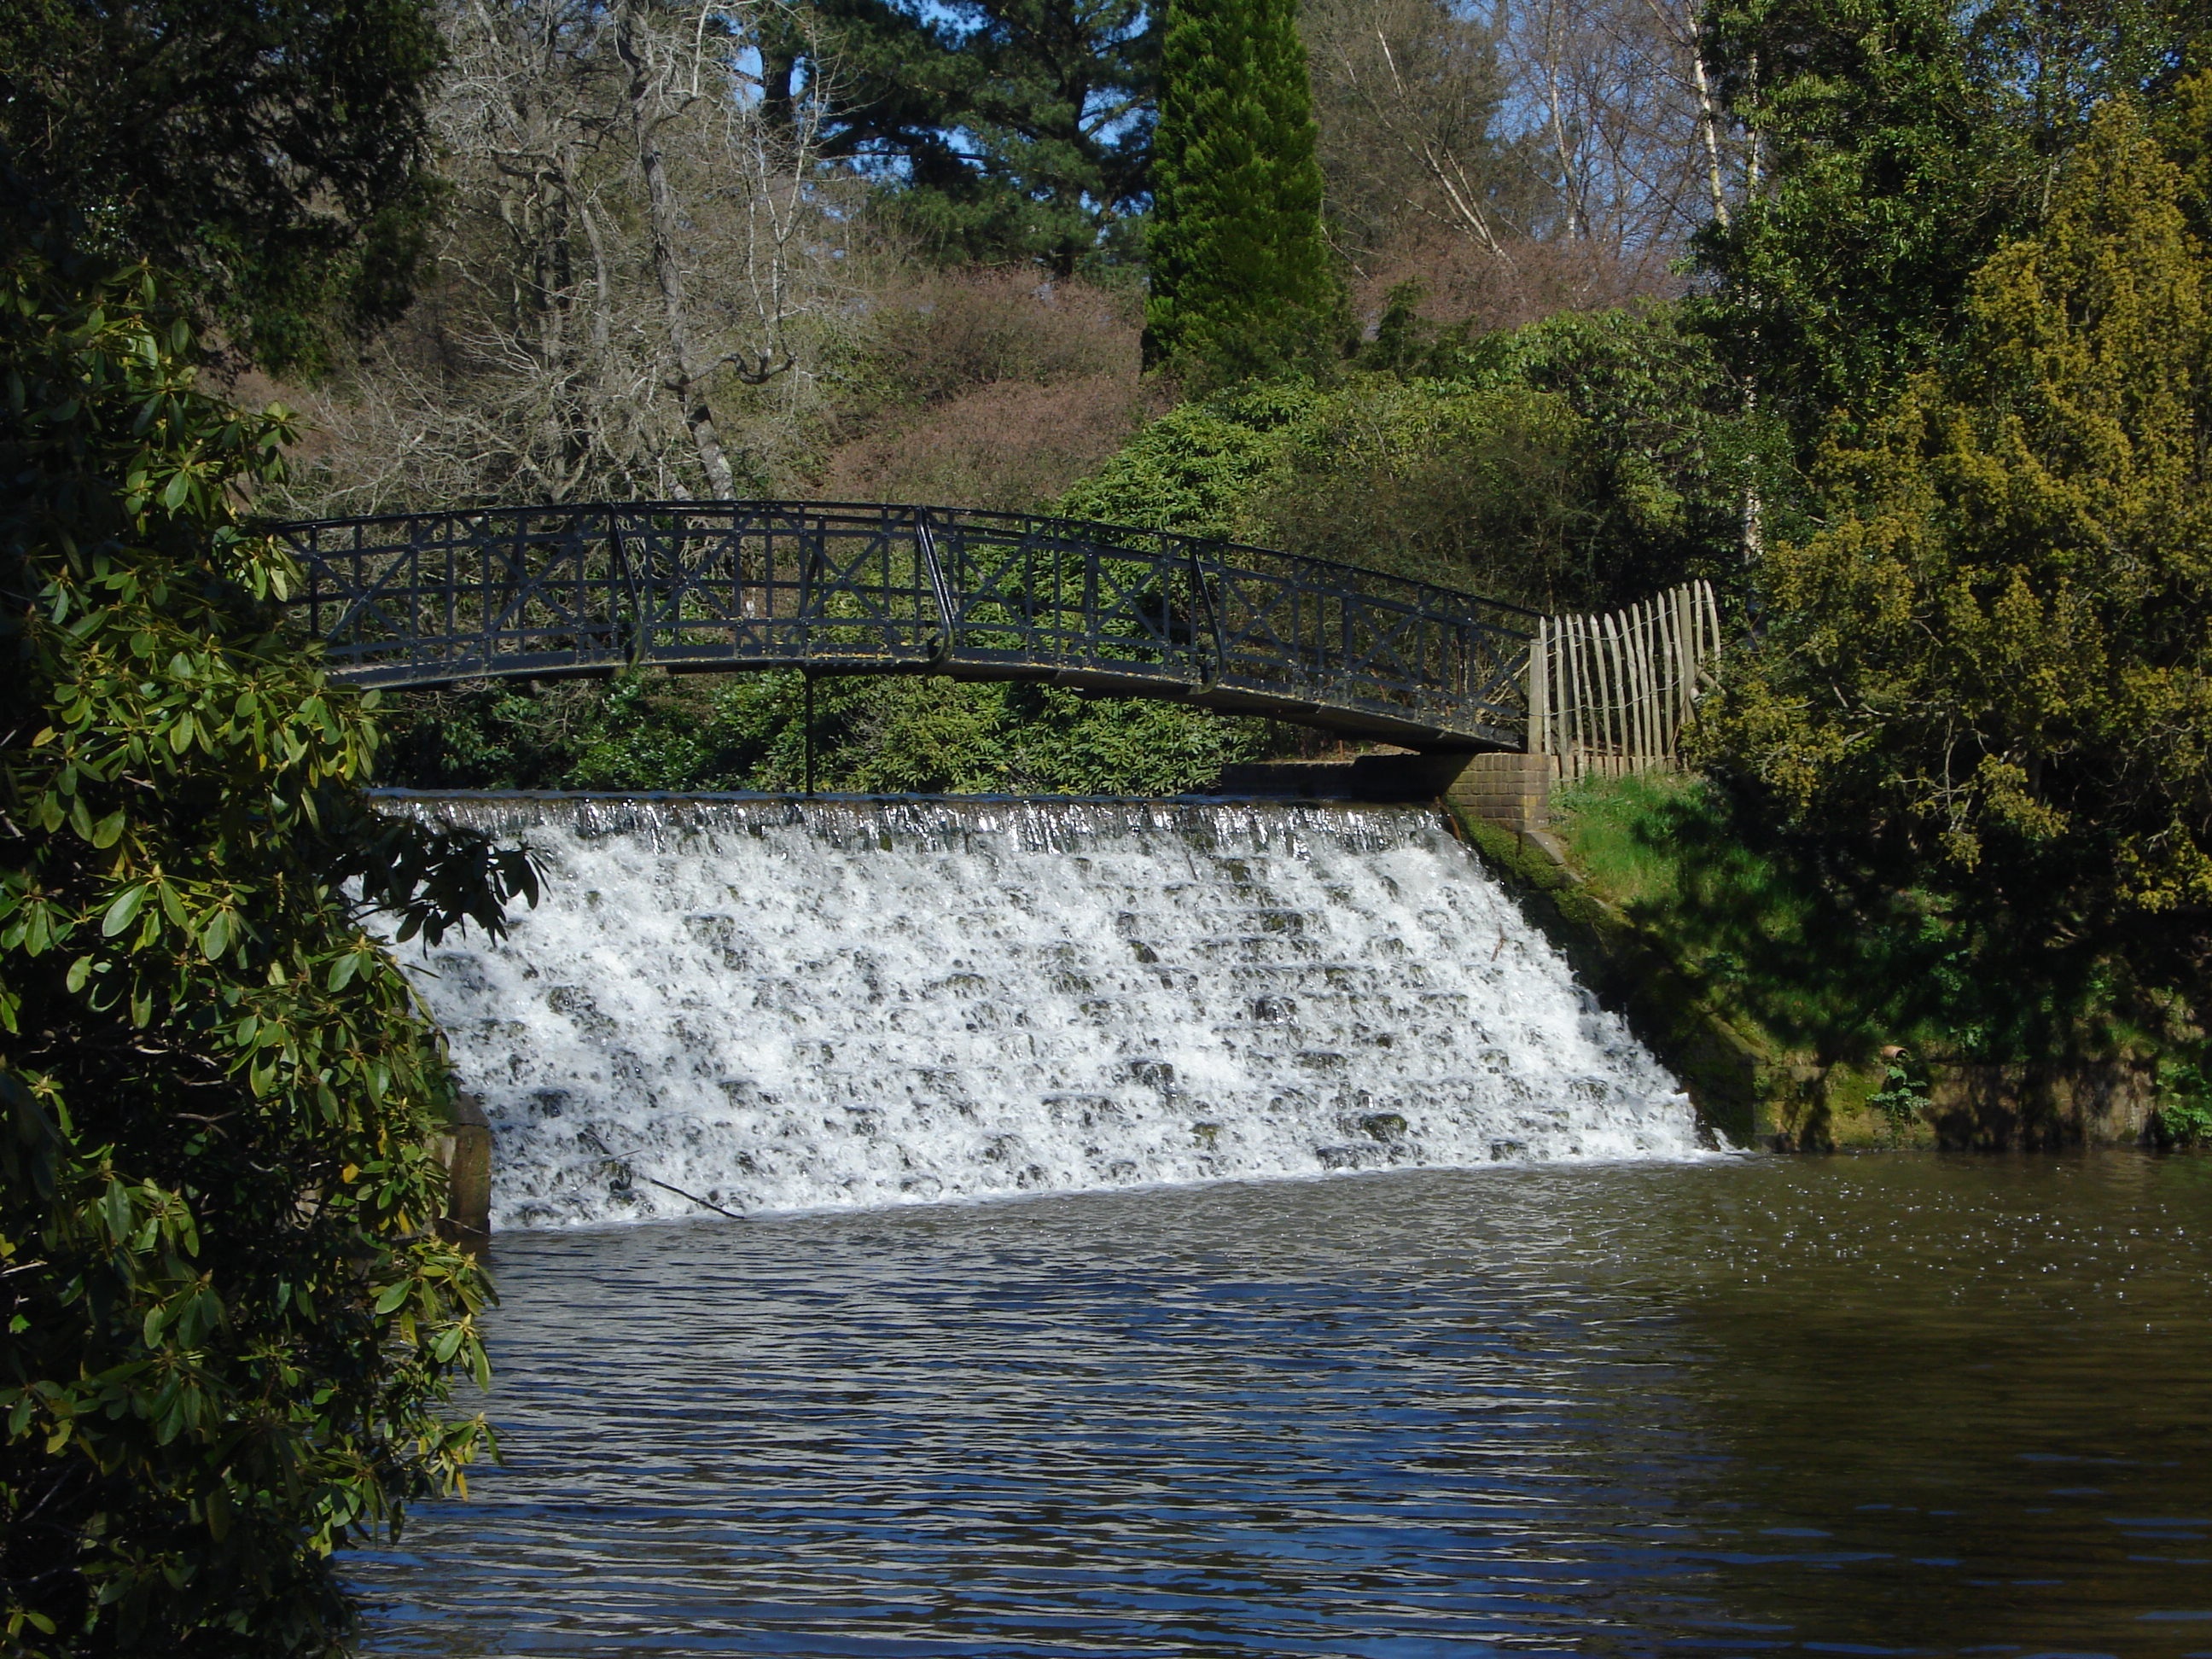
water, bridge, river, stream, reflection, scenic, park, reservoir, tourism, waterway, uk, places, water feature, watercourse, sussex, weir, nonbuilding structure